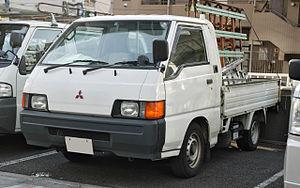
Le Mitsubishi Delica est une automobile produite par le constructeur Mitsubishi sous cinq générations depuis 1967. De 1967 à 2007, elle a été une camionnette. La cinquième mouture de 2007 est devenue un monospace.